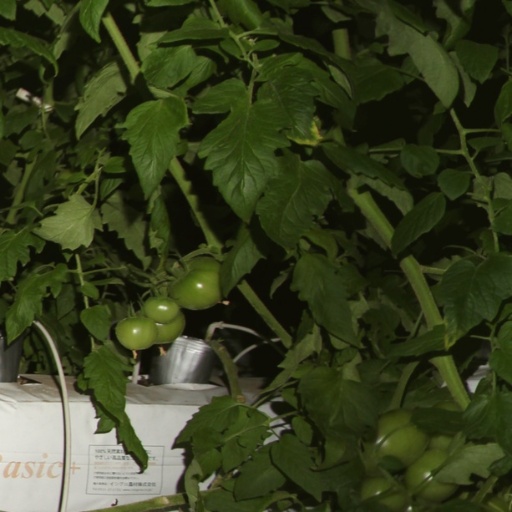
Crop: tomato